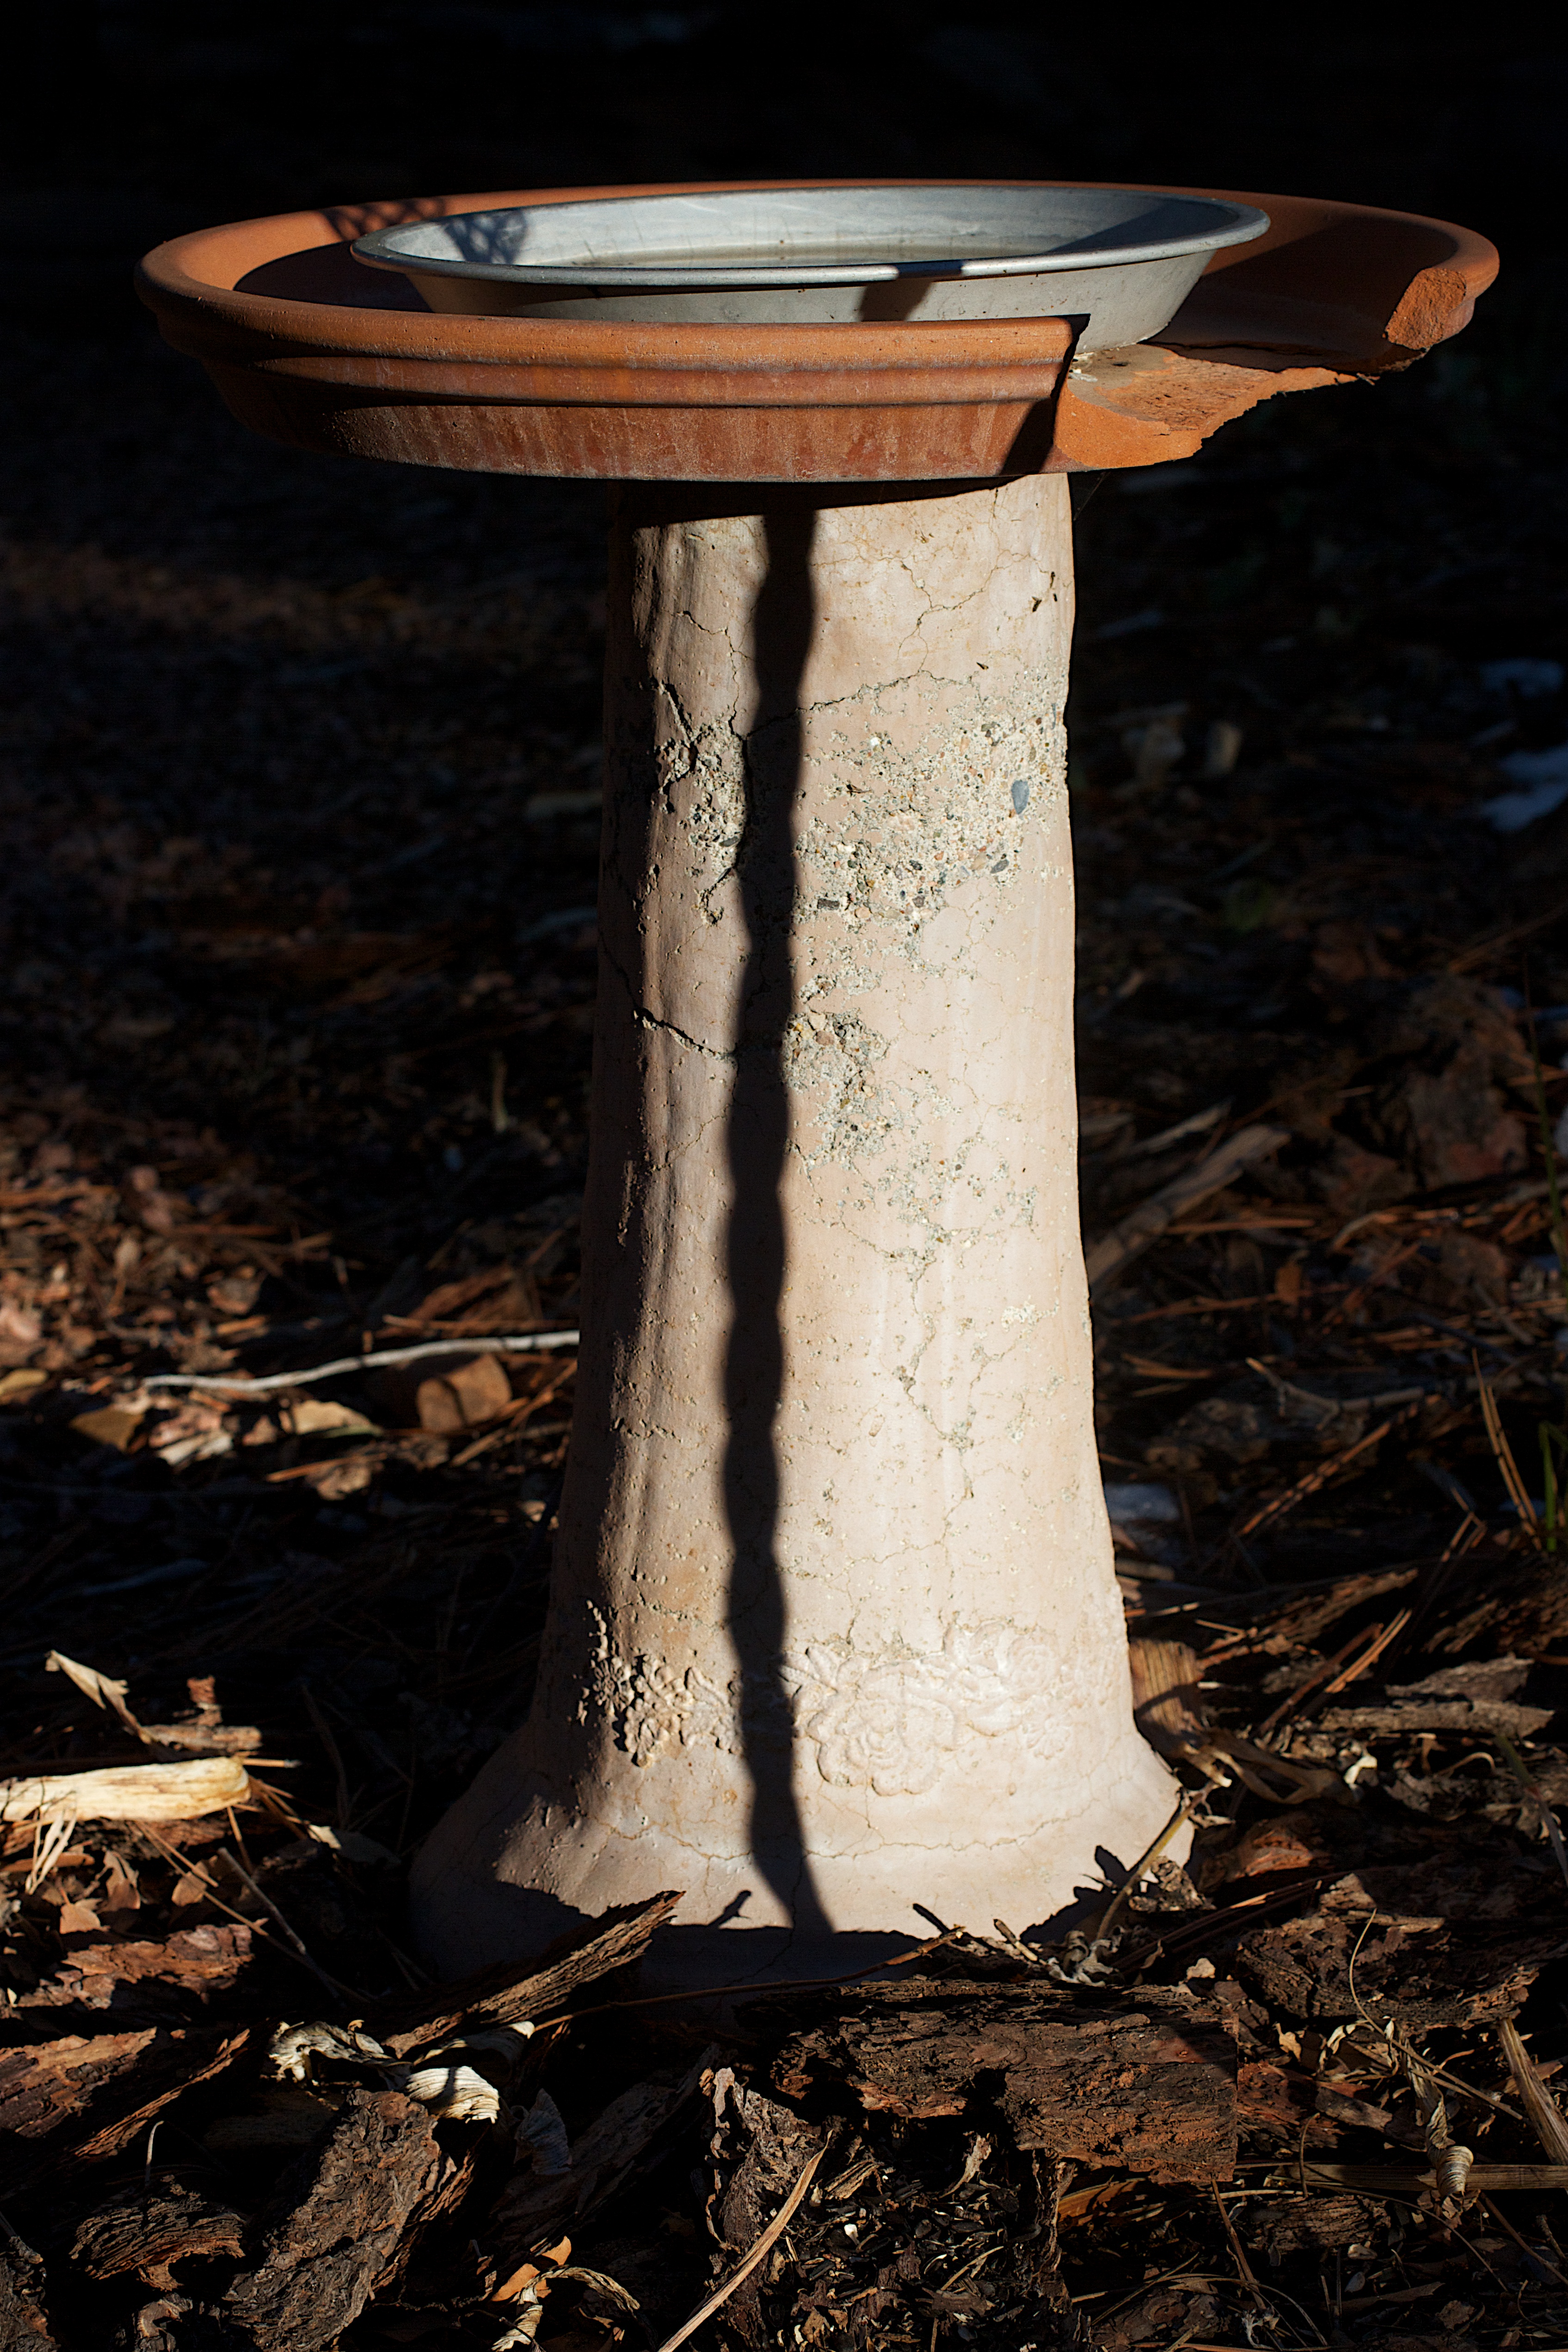
table, structure, wood, cool image, carving